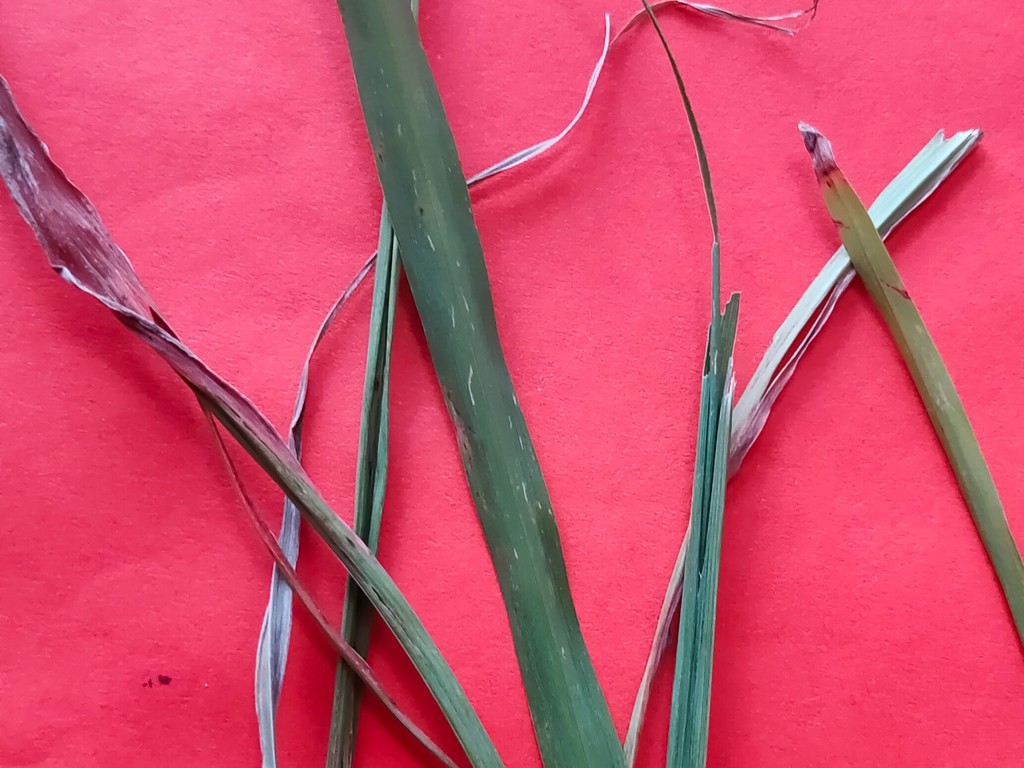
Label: Unhealthy